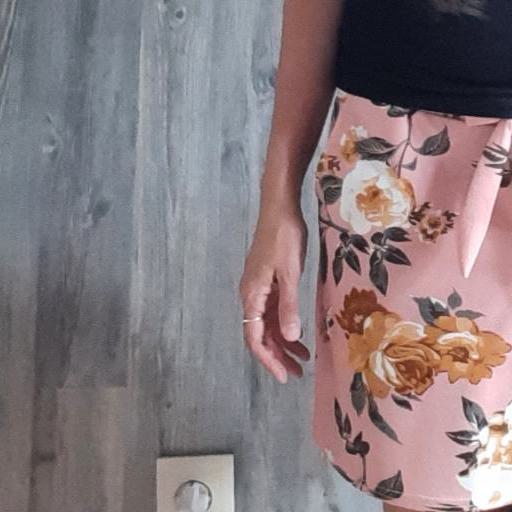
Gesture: no_gesture